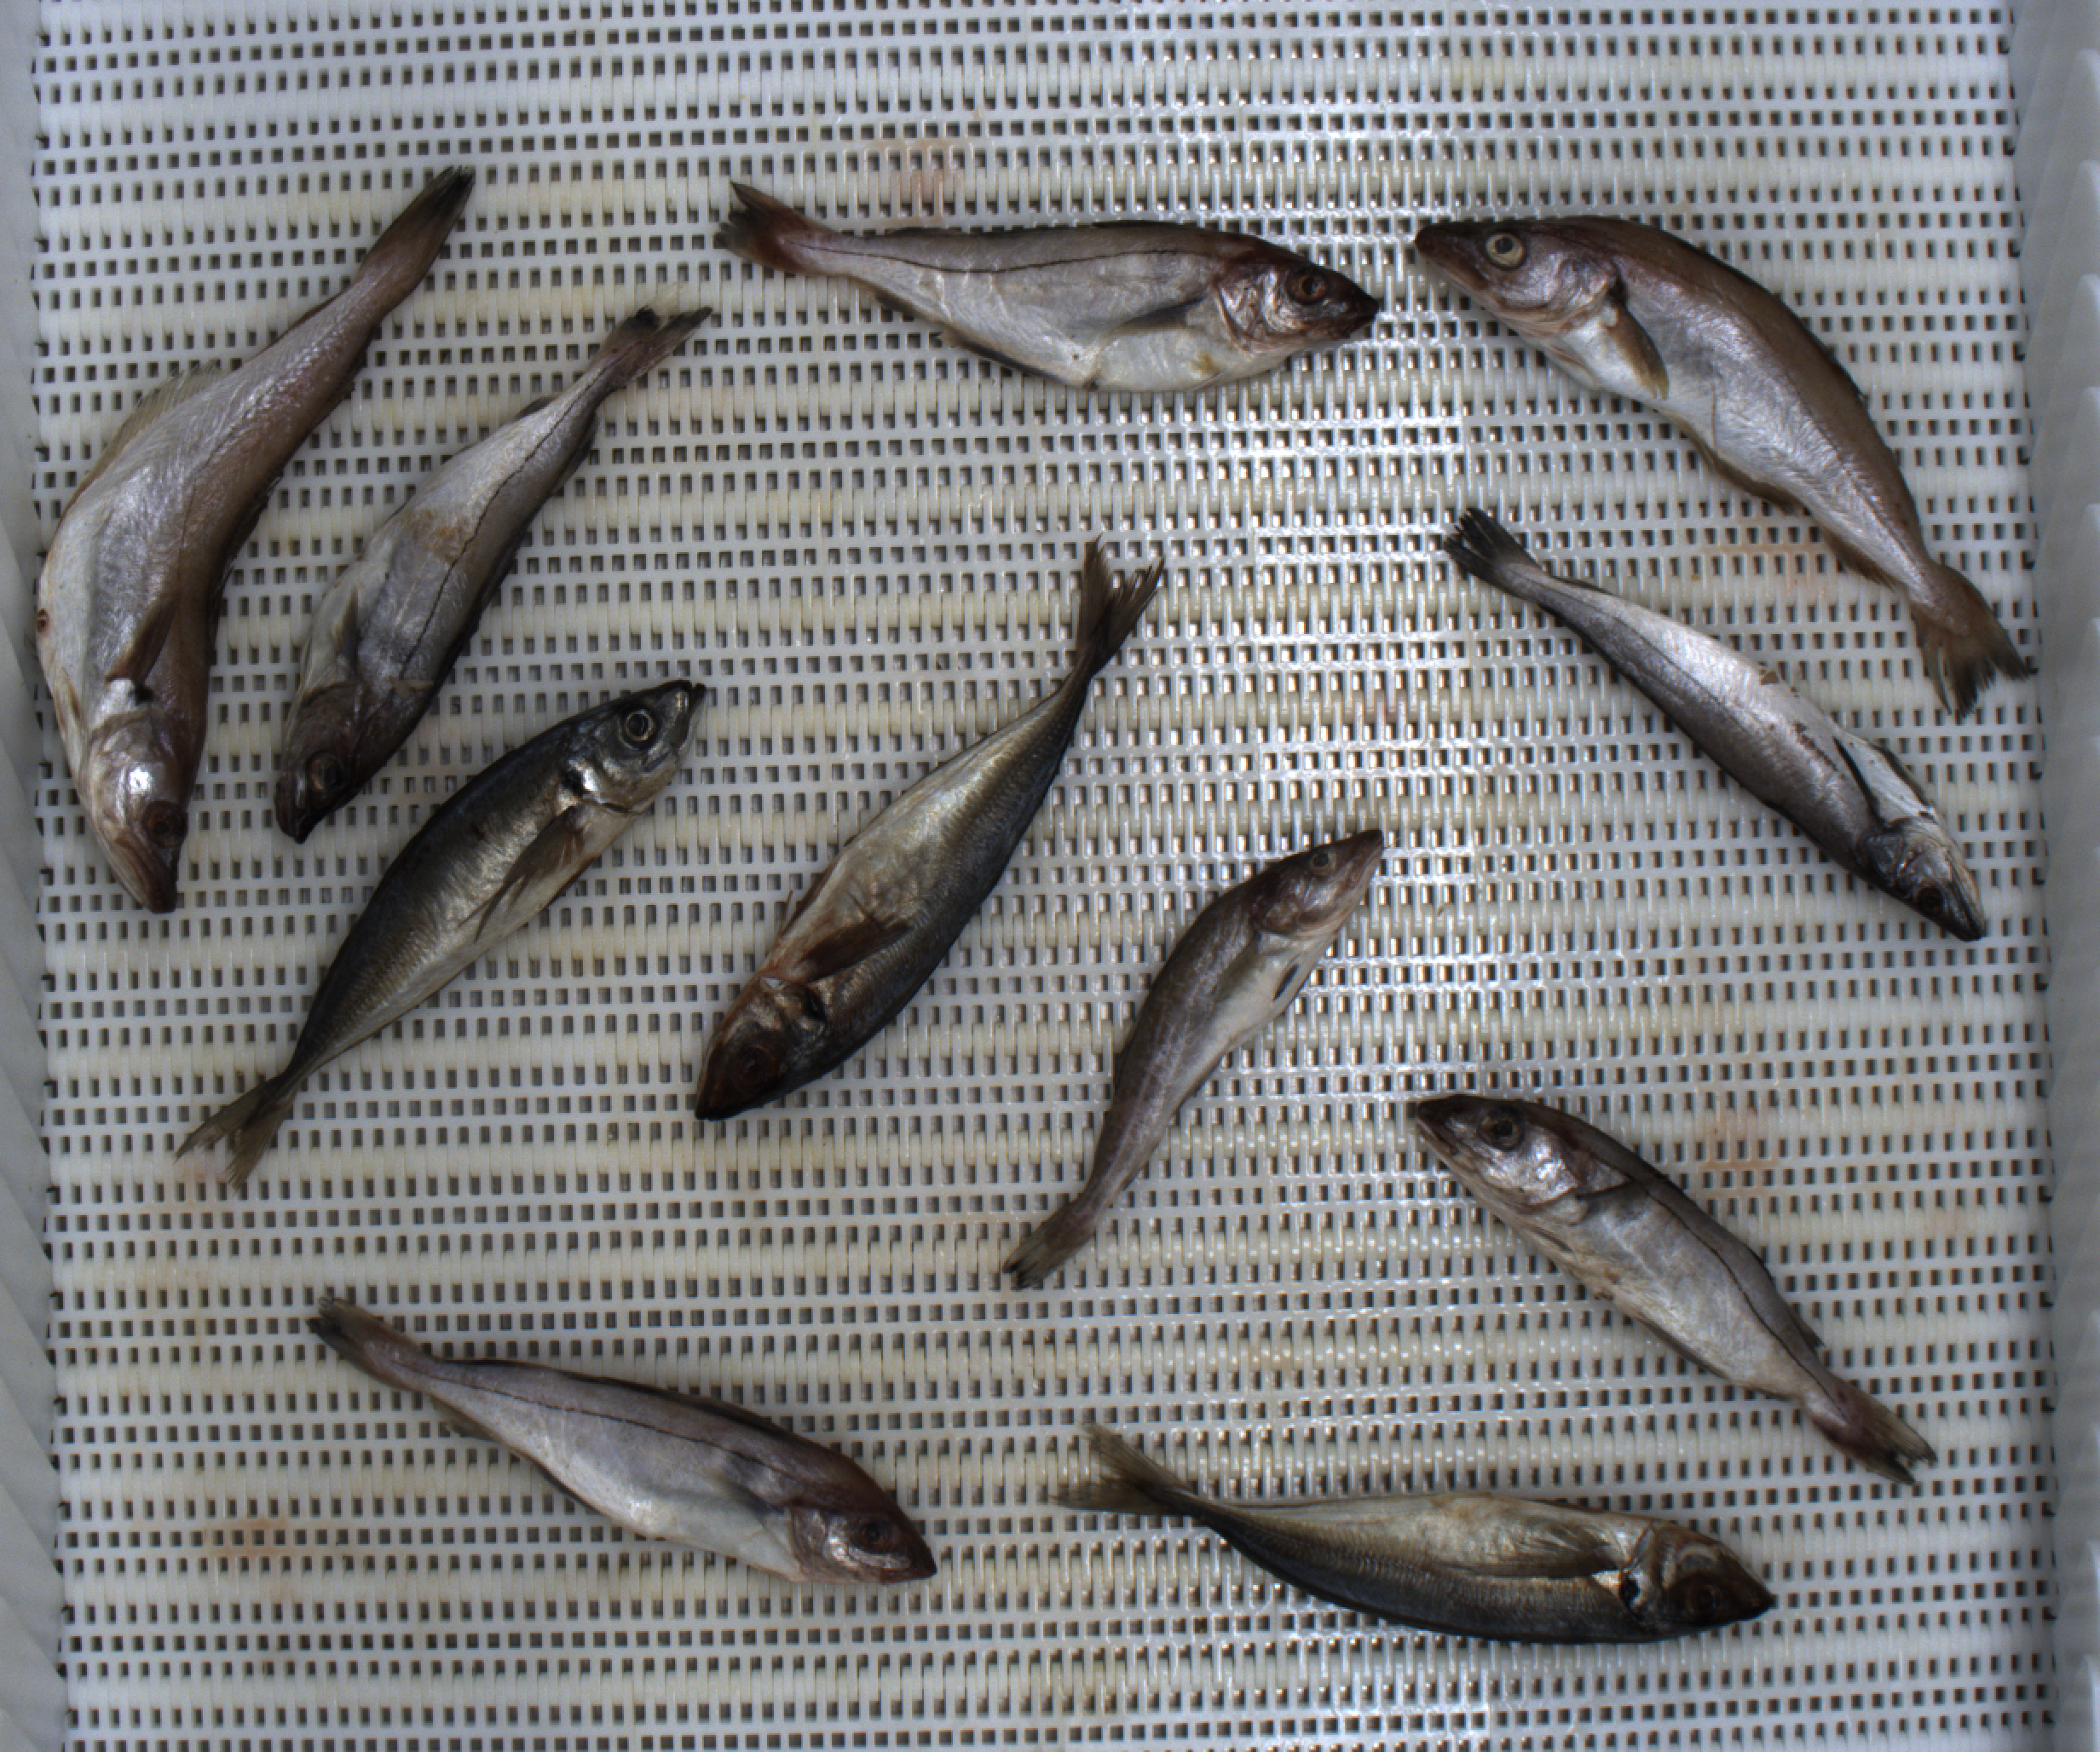
Total fish: 11
Cod: 1
Haddock: 4
Whiting: 2
Hake: 1
Horse mackerel: 3
Saithe: 0
Other: 0